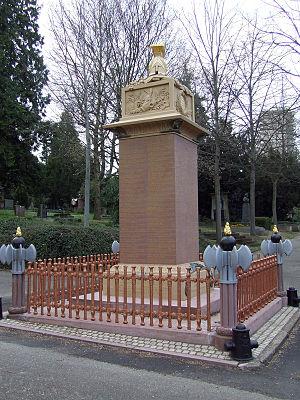
Monument aux morts de l'armée du Rhin sur le cimetière principal de Mayence
Le cimetière principal de Mayence est le plus grand cimetière de Mayence intra-muros et l'un des plus célèbres dans le monde. Il est situé dans le quartier de Mainz-Oberstadt ; de nombreuses célébrités y sont enterrées.
Un monument aux morts est un monument érigé pour commémorer et honorer les soldats, et plus généralement les personnes tuées ou disparues par faits de guerre.
Louis-Henri Nicot né le 12 février 1878 à Rennes et mort le 12 juillet 1944 est un sculpteur français.